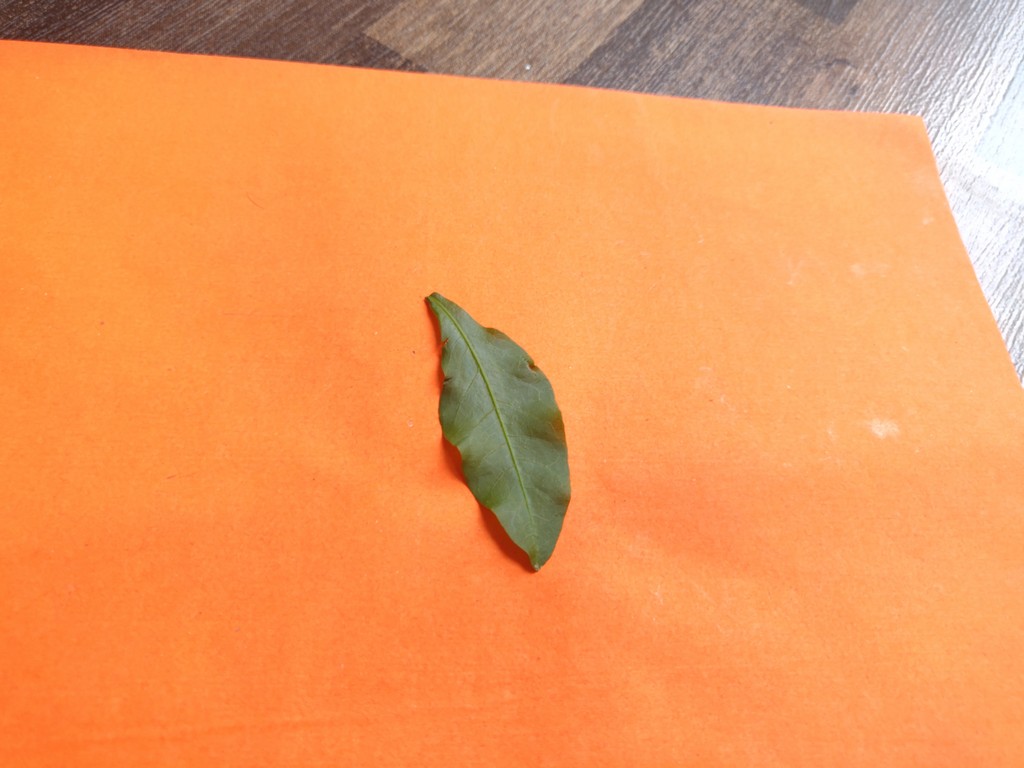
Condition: Healthy
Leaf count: single
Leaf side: front